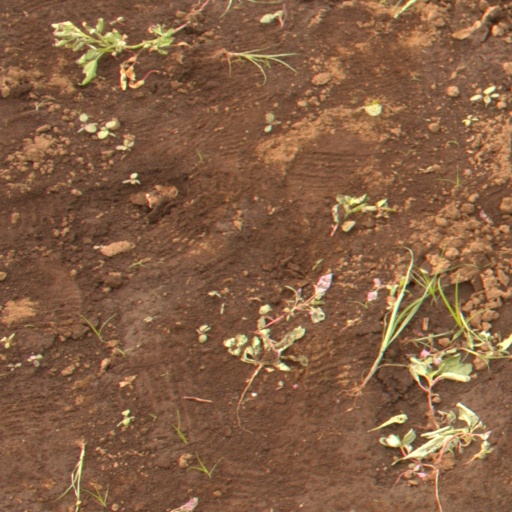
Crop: soybean